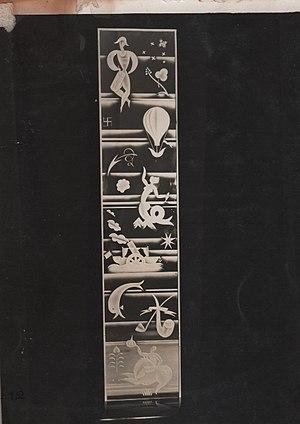
Panneau de glace gravée (scènes) présenté sur un socle en palissandre, de Pierre Lardin.
Pierre Lardin, né le 14 janvier 1902 et mort en août 1982 à Paris, est un artiste verrier français, l'un des plus réputés de l'après-guerre avec Max Ingrand et Robert Pansart.